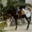
Label: horse